Tompkins Table

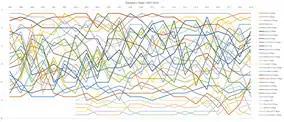

The Tompkins Table is an annual ranking that lists the Colleges of the University of Cambridge in order of their undergraduate students' performances in that year's examinations. Two colleges—Darwin and Clare Hall—do not have undergraduate students and do not feature in the list. It was created in 1981 by Peter Tompkins, then a third-year undergraduate mathematics student at Trinity College, who compiled it for many years. It was formerly published by "The Independent". Since 2016, it has been published by "Varsity", a student newspaper of the University of Cambridge. It is not an official University of Cambridge table. It does not take account of students who are not candidates for Honours degrees, or those who have failed to gain a degree. It was not published in 2020 or 2021 as a result of the restrictions to the examination process brought about as a result of the COVID-19 pandemic. It was also not published in 2023.